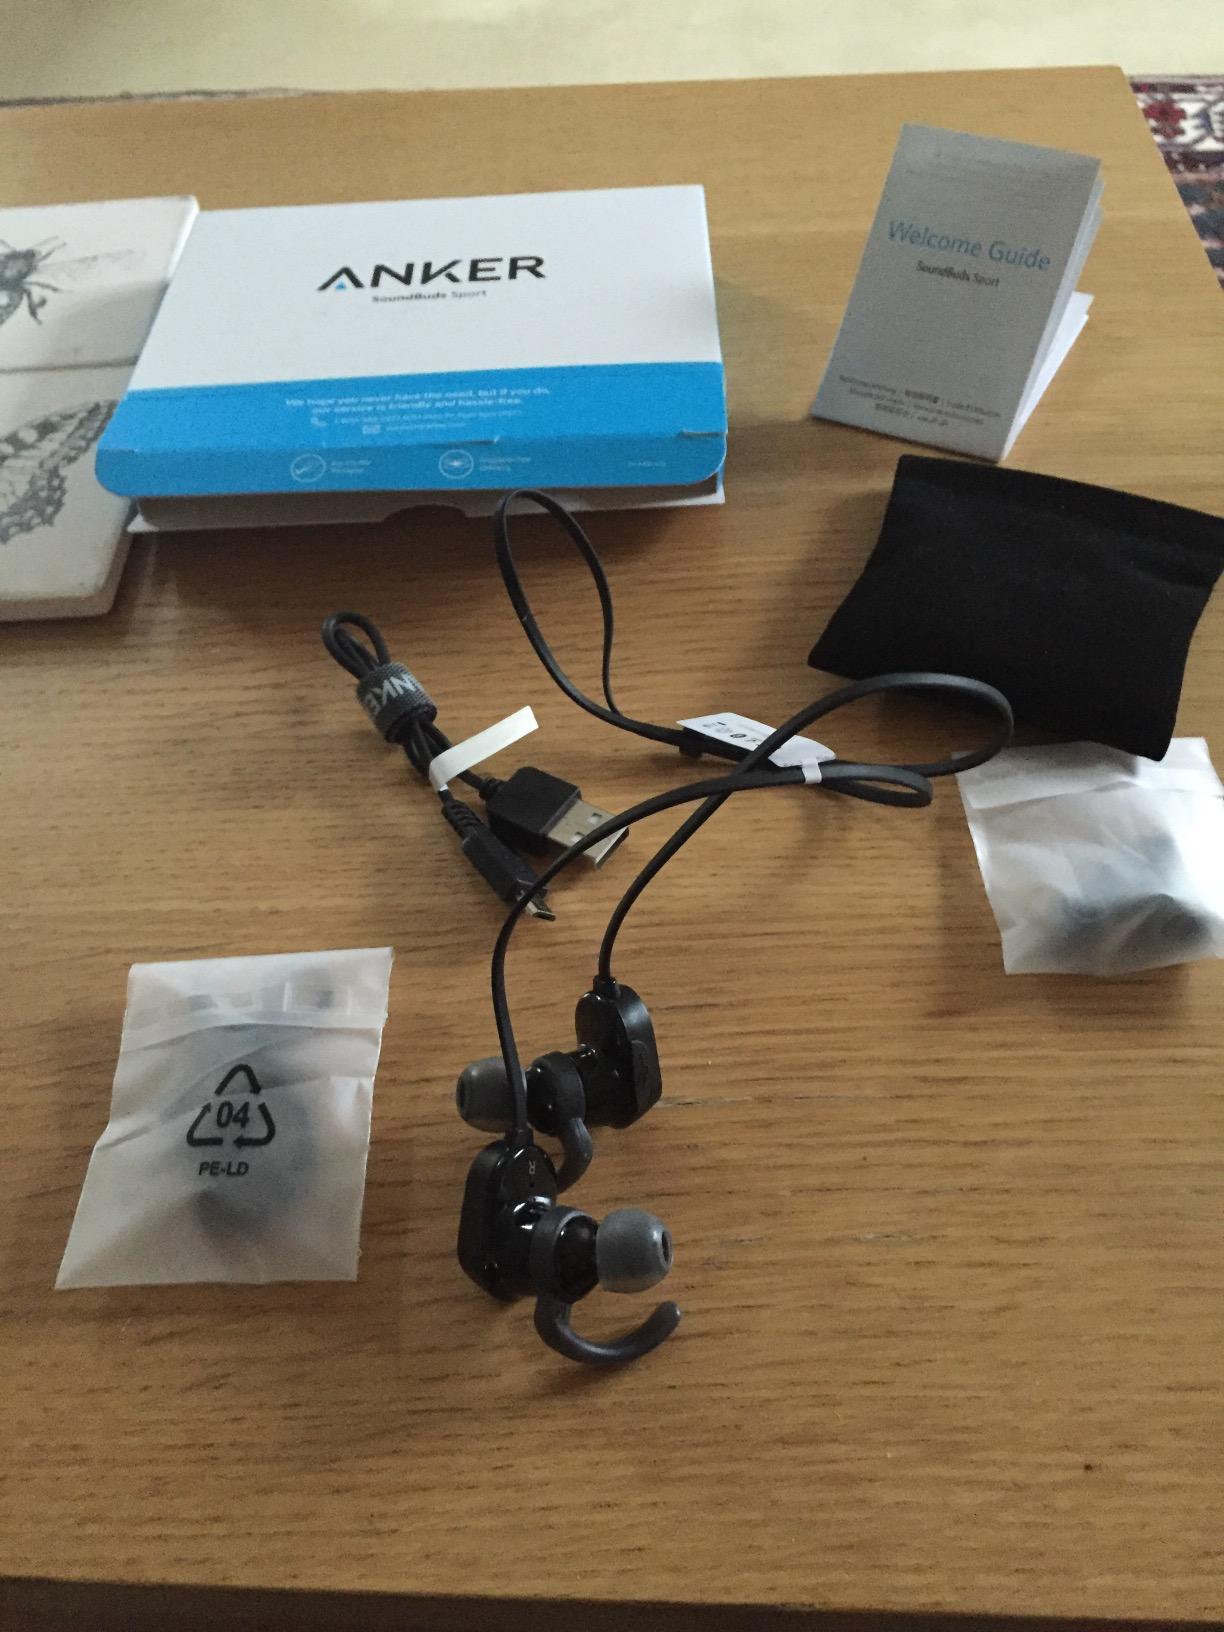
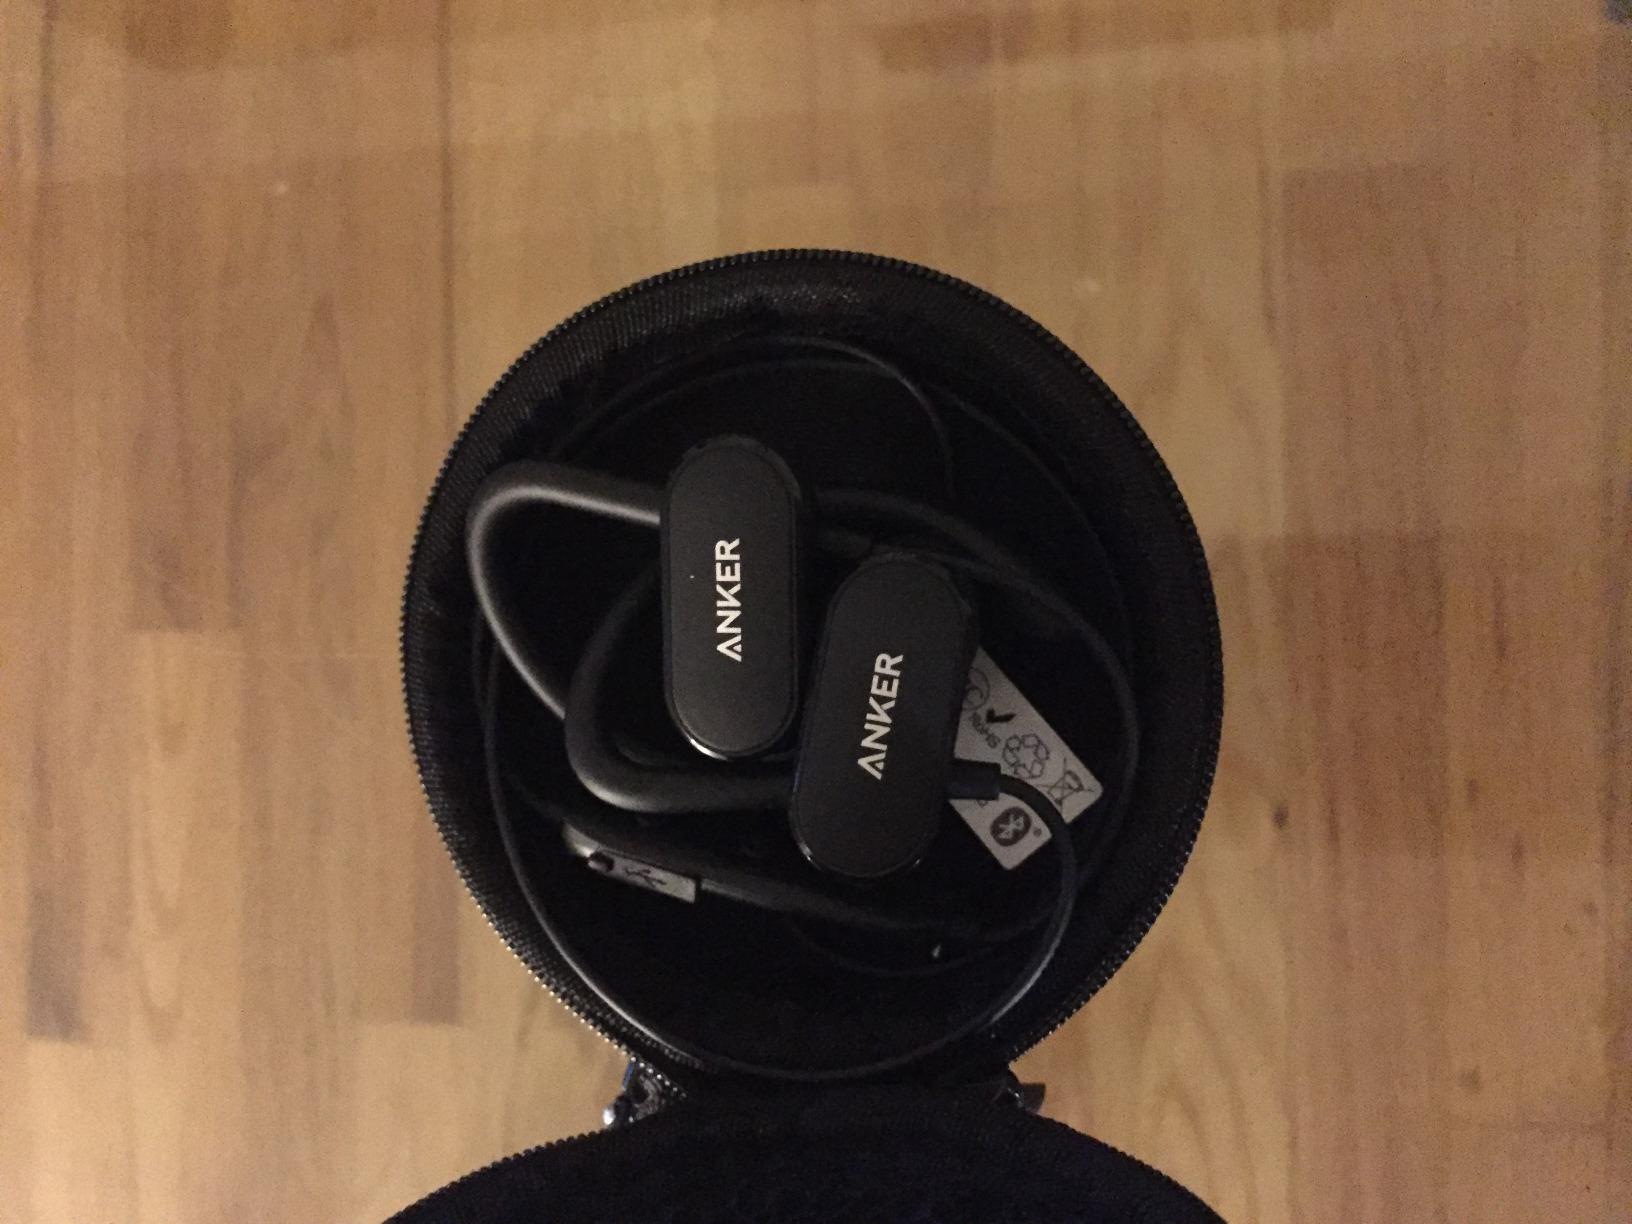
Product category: headphones
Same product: no